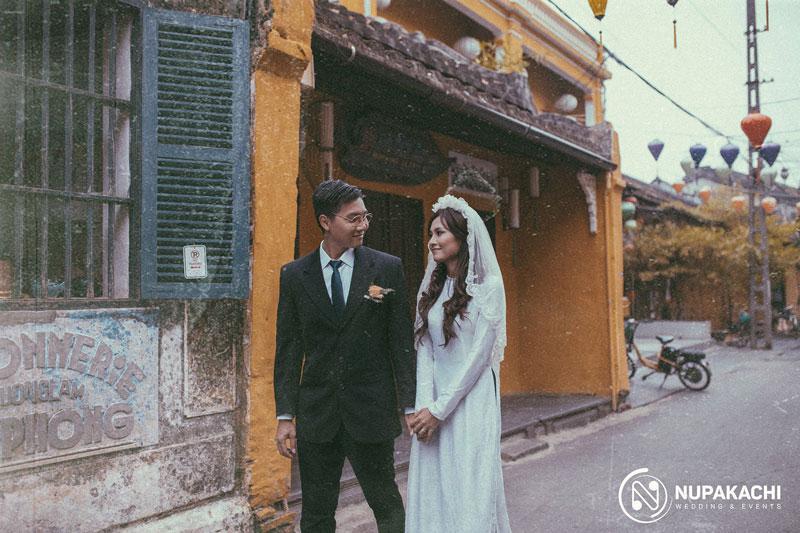
có một cặp đôi đang vừa nhìn vào mắt nhau vừa di chuyển